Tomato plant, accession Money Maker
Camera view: vertical (180 deg); turntable rotation: 150 degrees
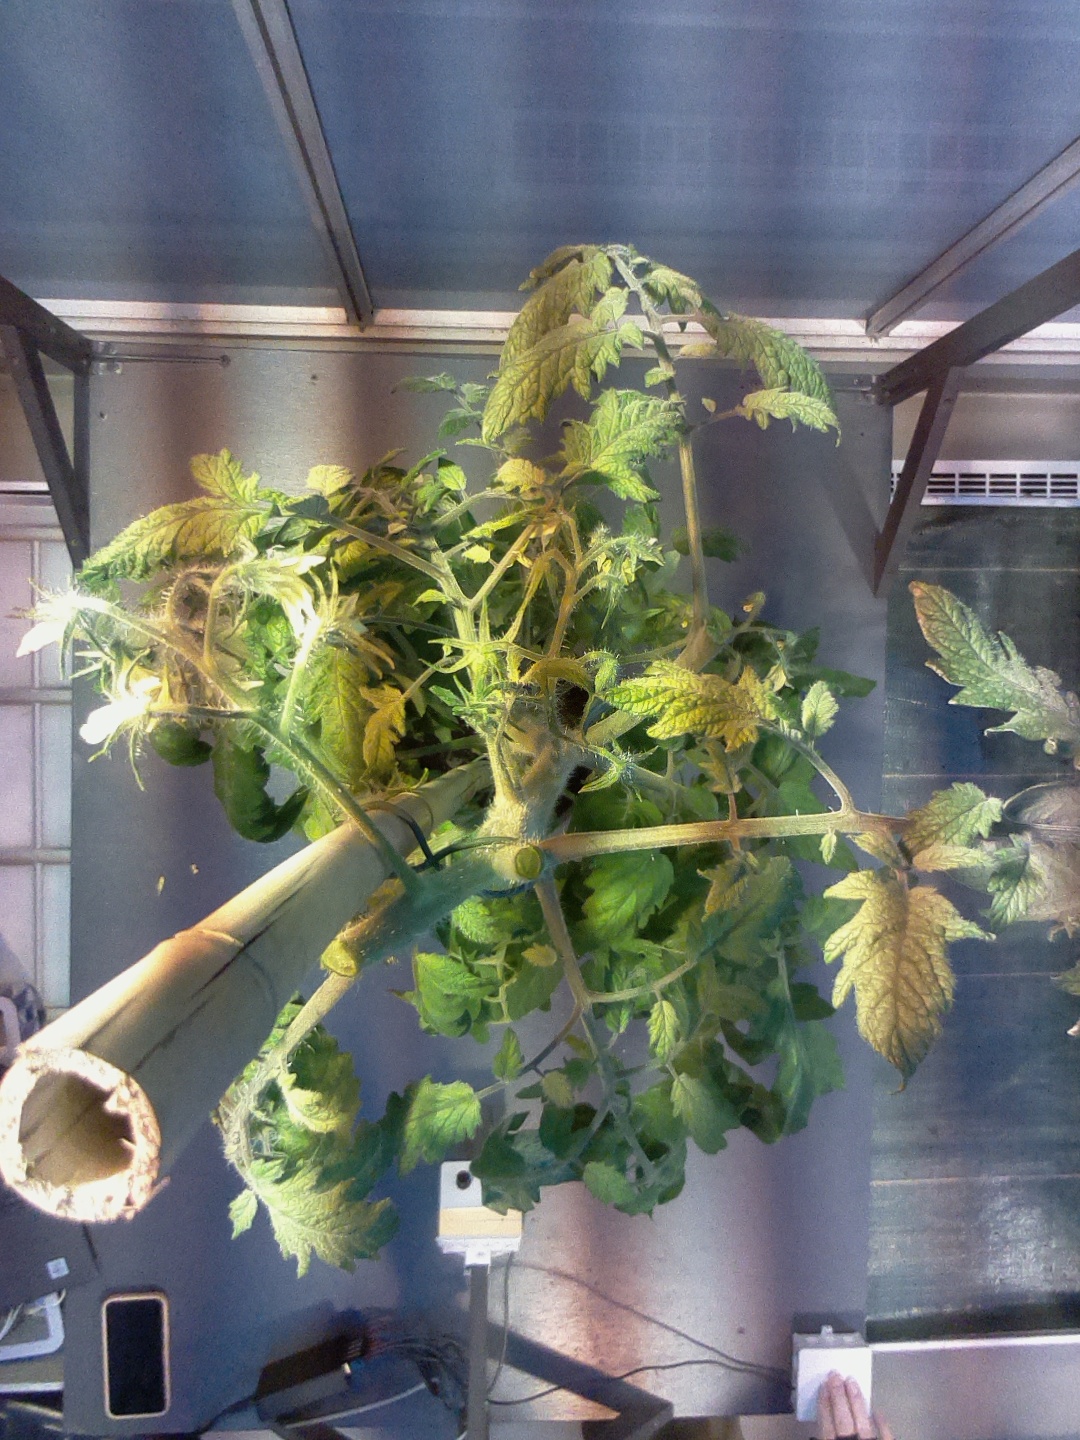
BBCH growth stage 73: 30%-40% of final fruit size